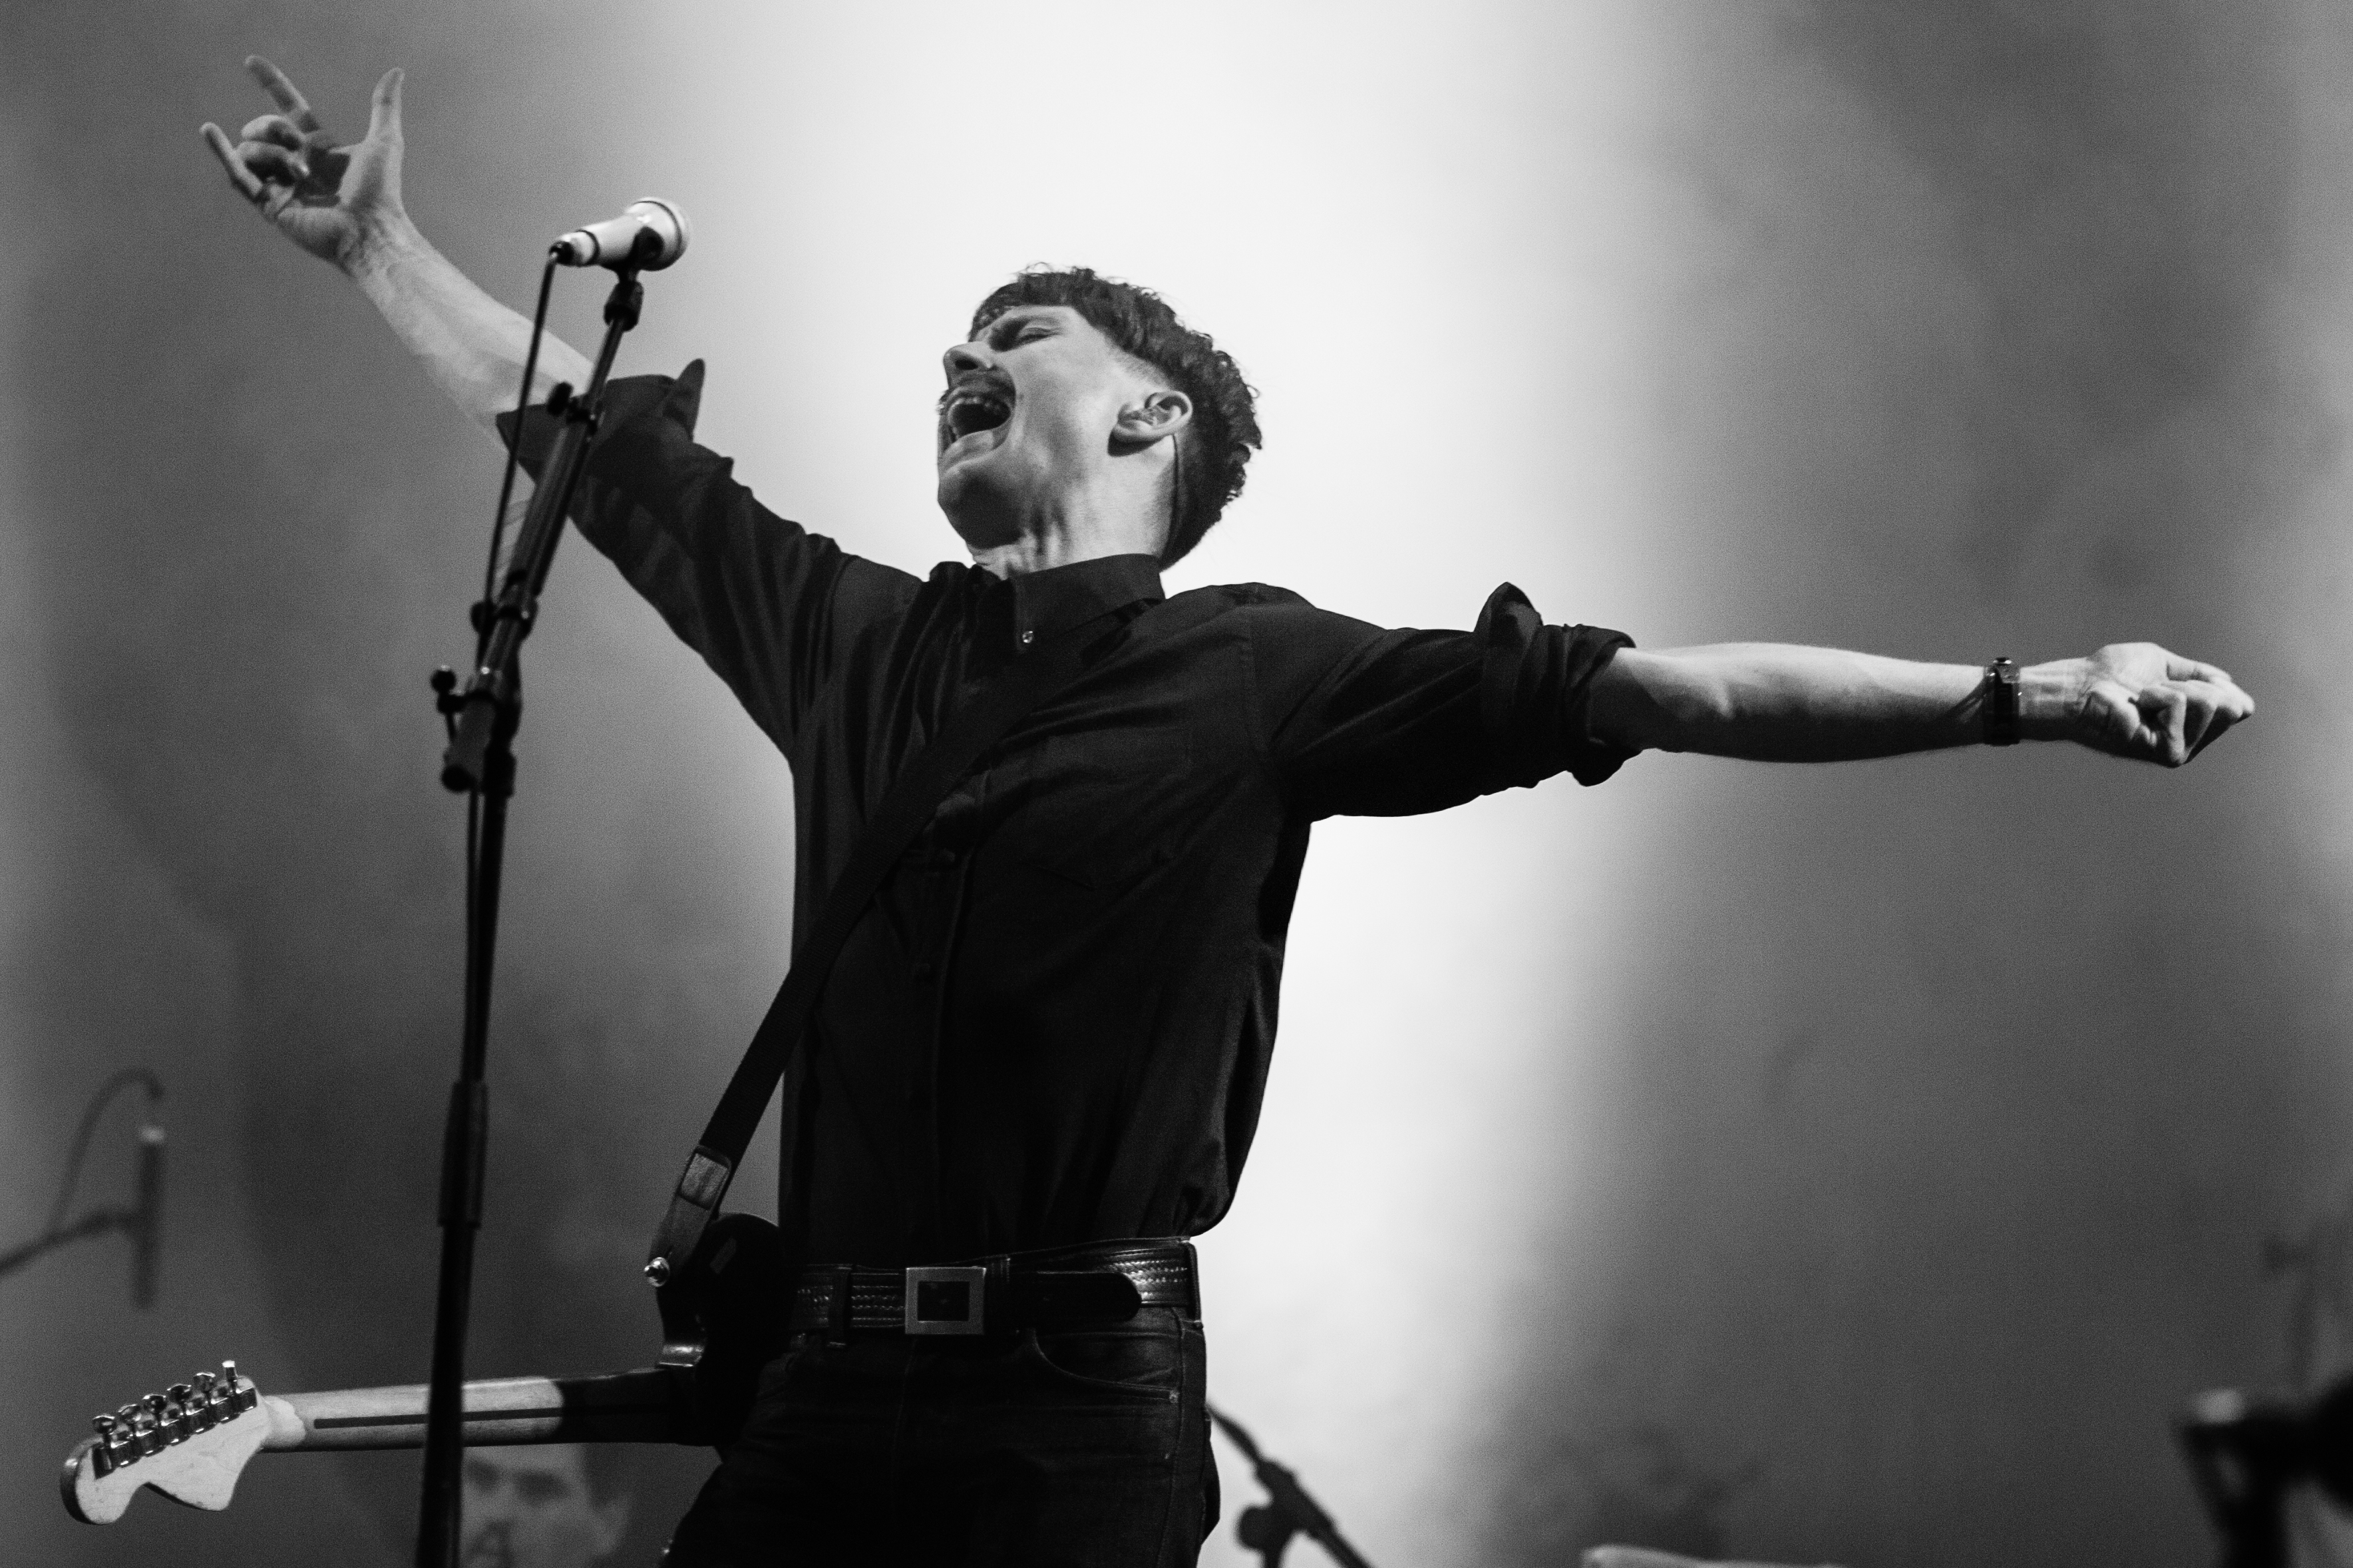
music, black and white, white, photography, concert, live, musician, black, monochrome, performance art, festival, stage, 2012, dour, franz, ferdinand, dour2012, franzferdinand, performance, bassist, singing, guitarist, drummer, entertainment, performing arts, monochrome photography